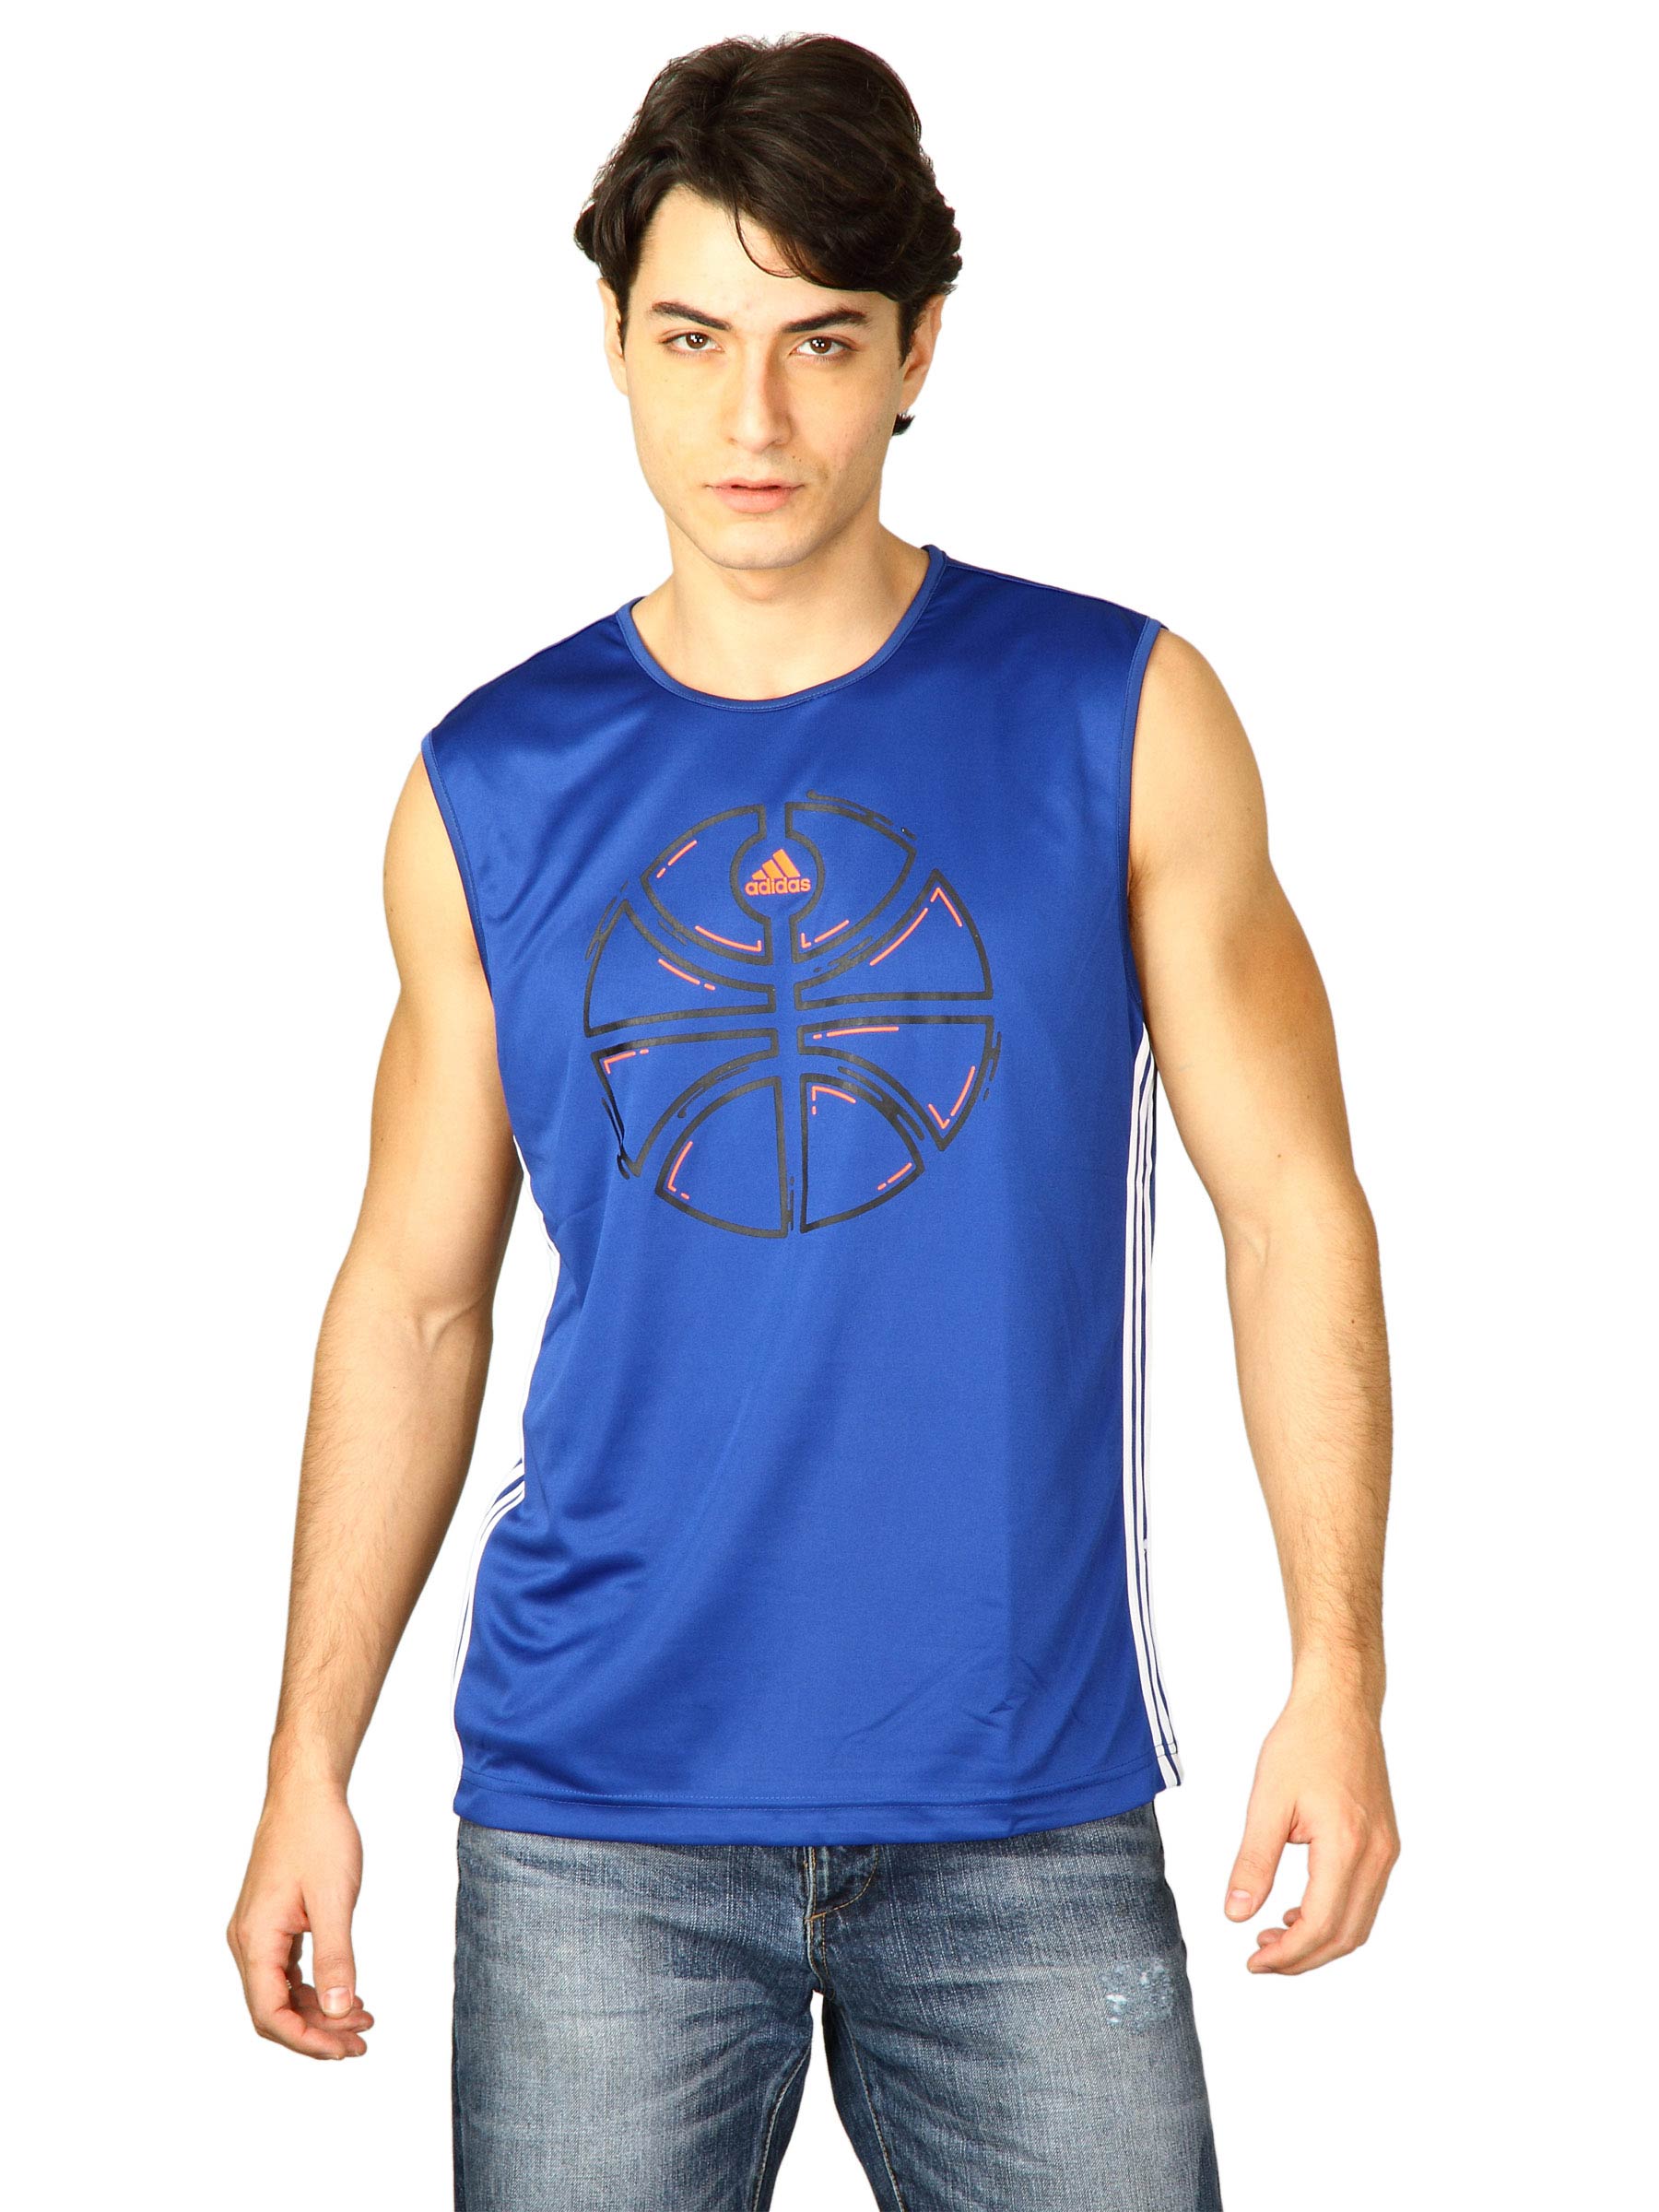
ADIDAS Men Gfx Rev 2-L Jer Blue T-Shirts
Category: Apparel / Topwear / Tshirts
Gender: Men
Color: Blue
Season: Fall 2011
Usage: Sports